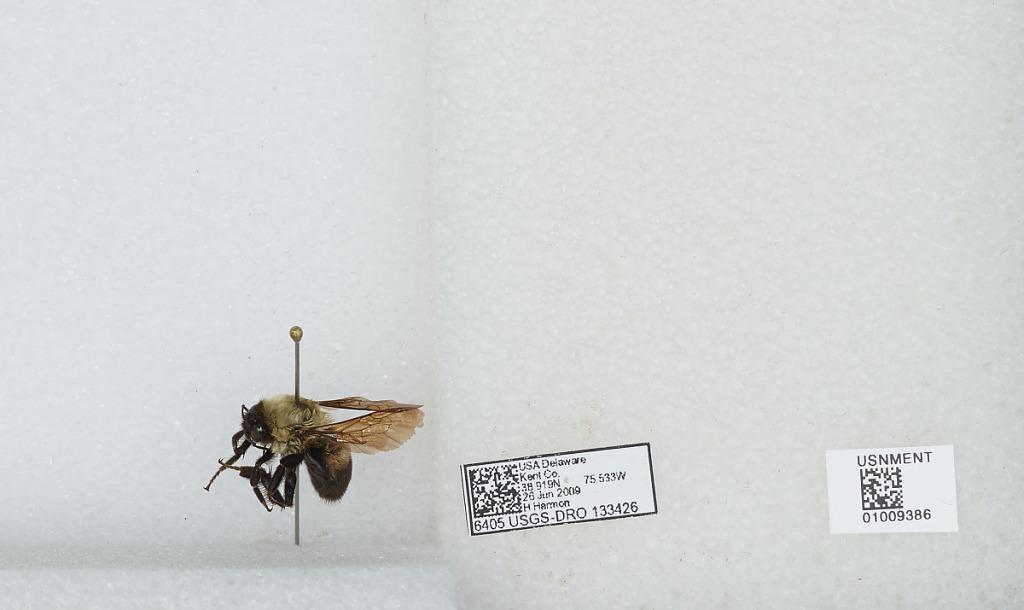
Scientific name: Bombus (Separatobombus) griseocollis (De Geer)
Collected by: H. Harmon
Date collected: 2009-6-26
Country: United States
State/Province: Delaware
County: Kent
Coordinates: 38.9189, -75.5331